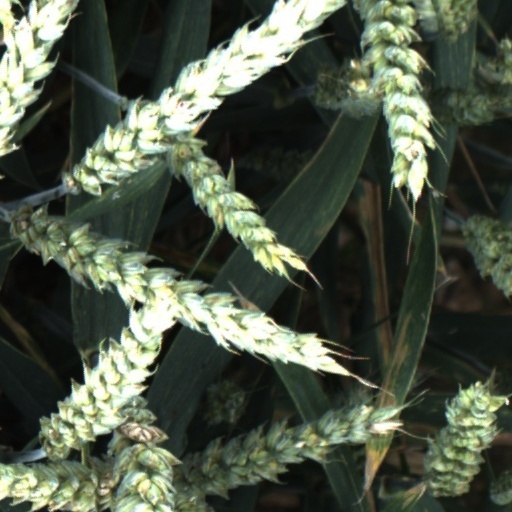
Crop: wheat